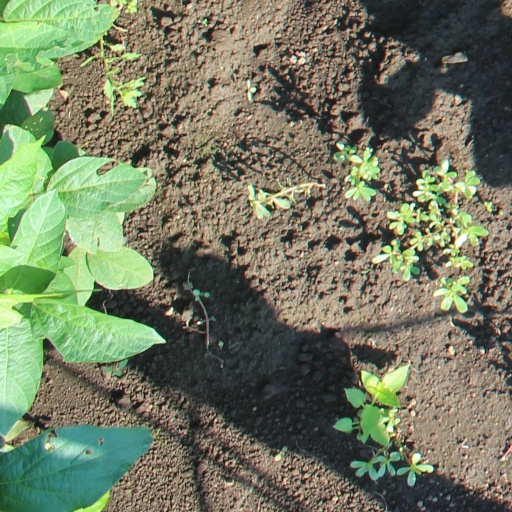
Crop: soybean